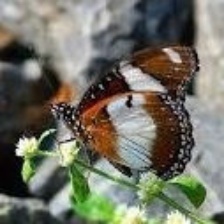
Species: DANAID EGGFLY
Butterfly family (ImageNet category): monarch